Cornmill Stream

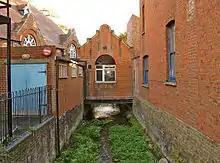
The stream at Waltham Abbey town hall

After leaving the River Lee Flood Relief Channel (Horsemill Stream) at Fishers Green the stream flows south to form the western boundary with the former Waltham Abbey Royal Gunpowder Mills before flowing through the Waltham Abbey SSSI within the Gunpowder Mills property. Above Waltham Abbey the stream diverges from the Old River Lea with both channels bordering the Cornmill Stream and Old River Lea, SSSI. The stream passes under the 14th-century Harold's Bridge and the B194 road (Abbey View) before flowing through a sluice in the abbey's grounds. The stream flows underground to emerge adjacent to Waltham Abbey town hall. After flowing through an urban area, it rejoins the River Lee Flood Relief Channel beyond the town of Waltham Abbey.